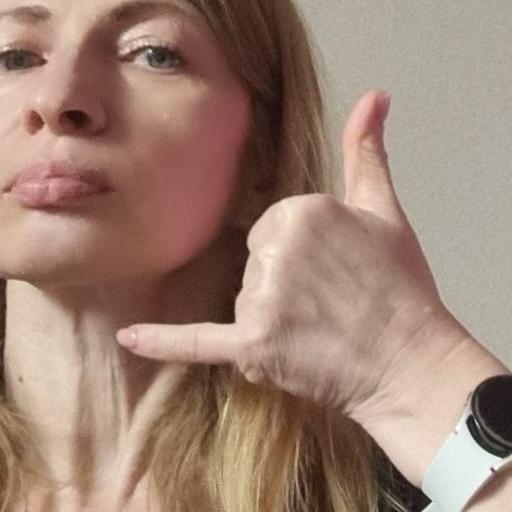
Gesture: call